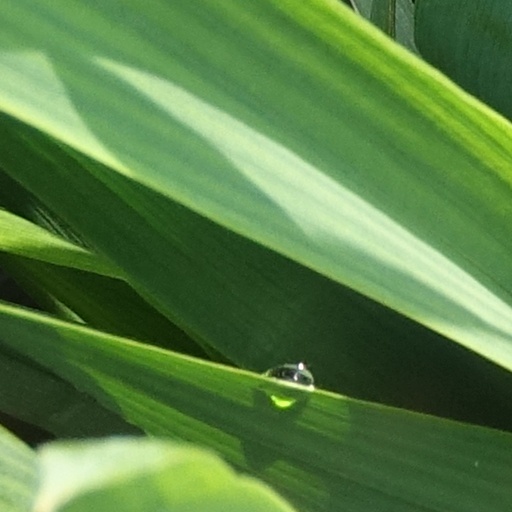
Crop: wheat